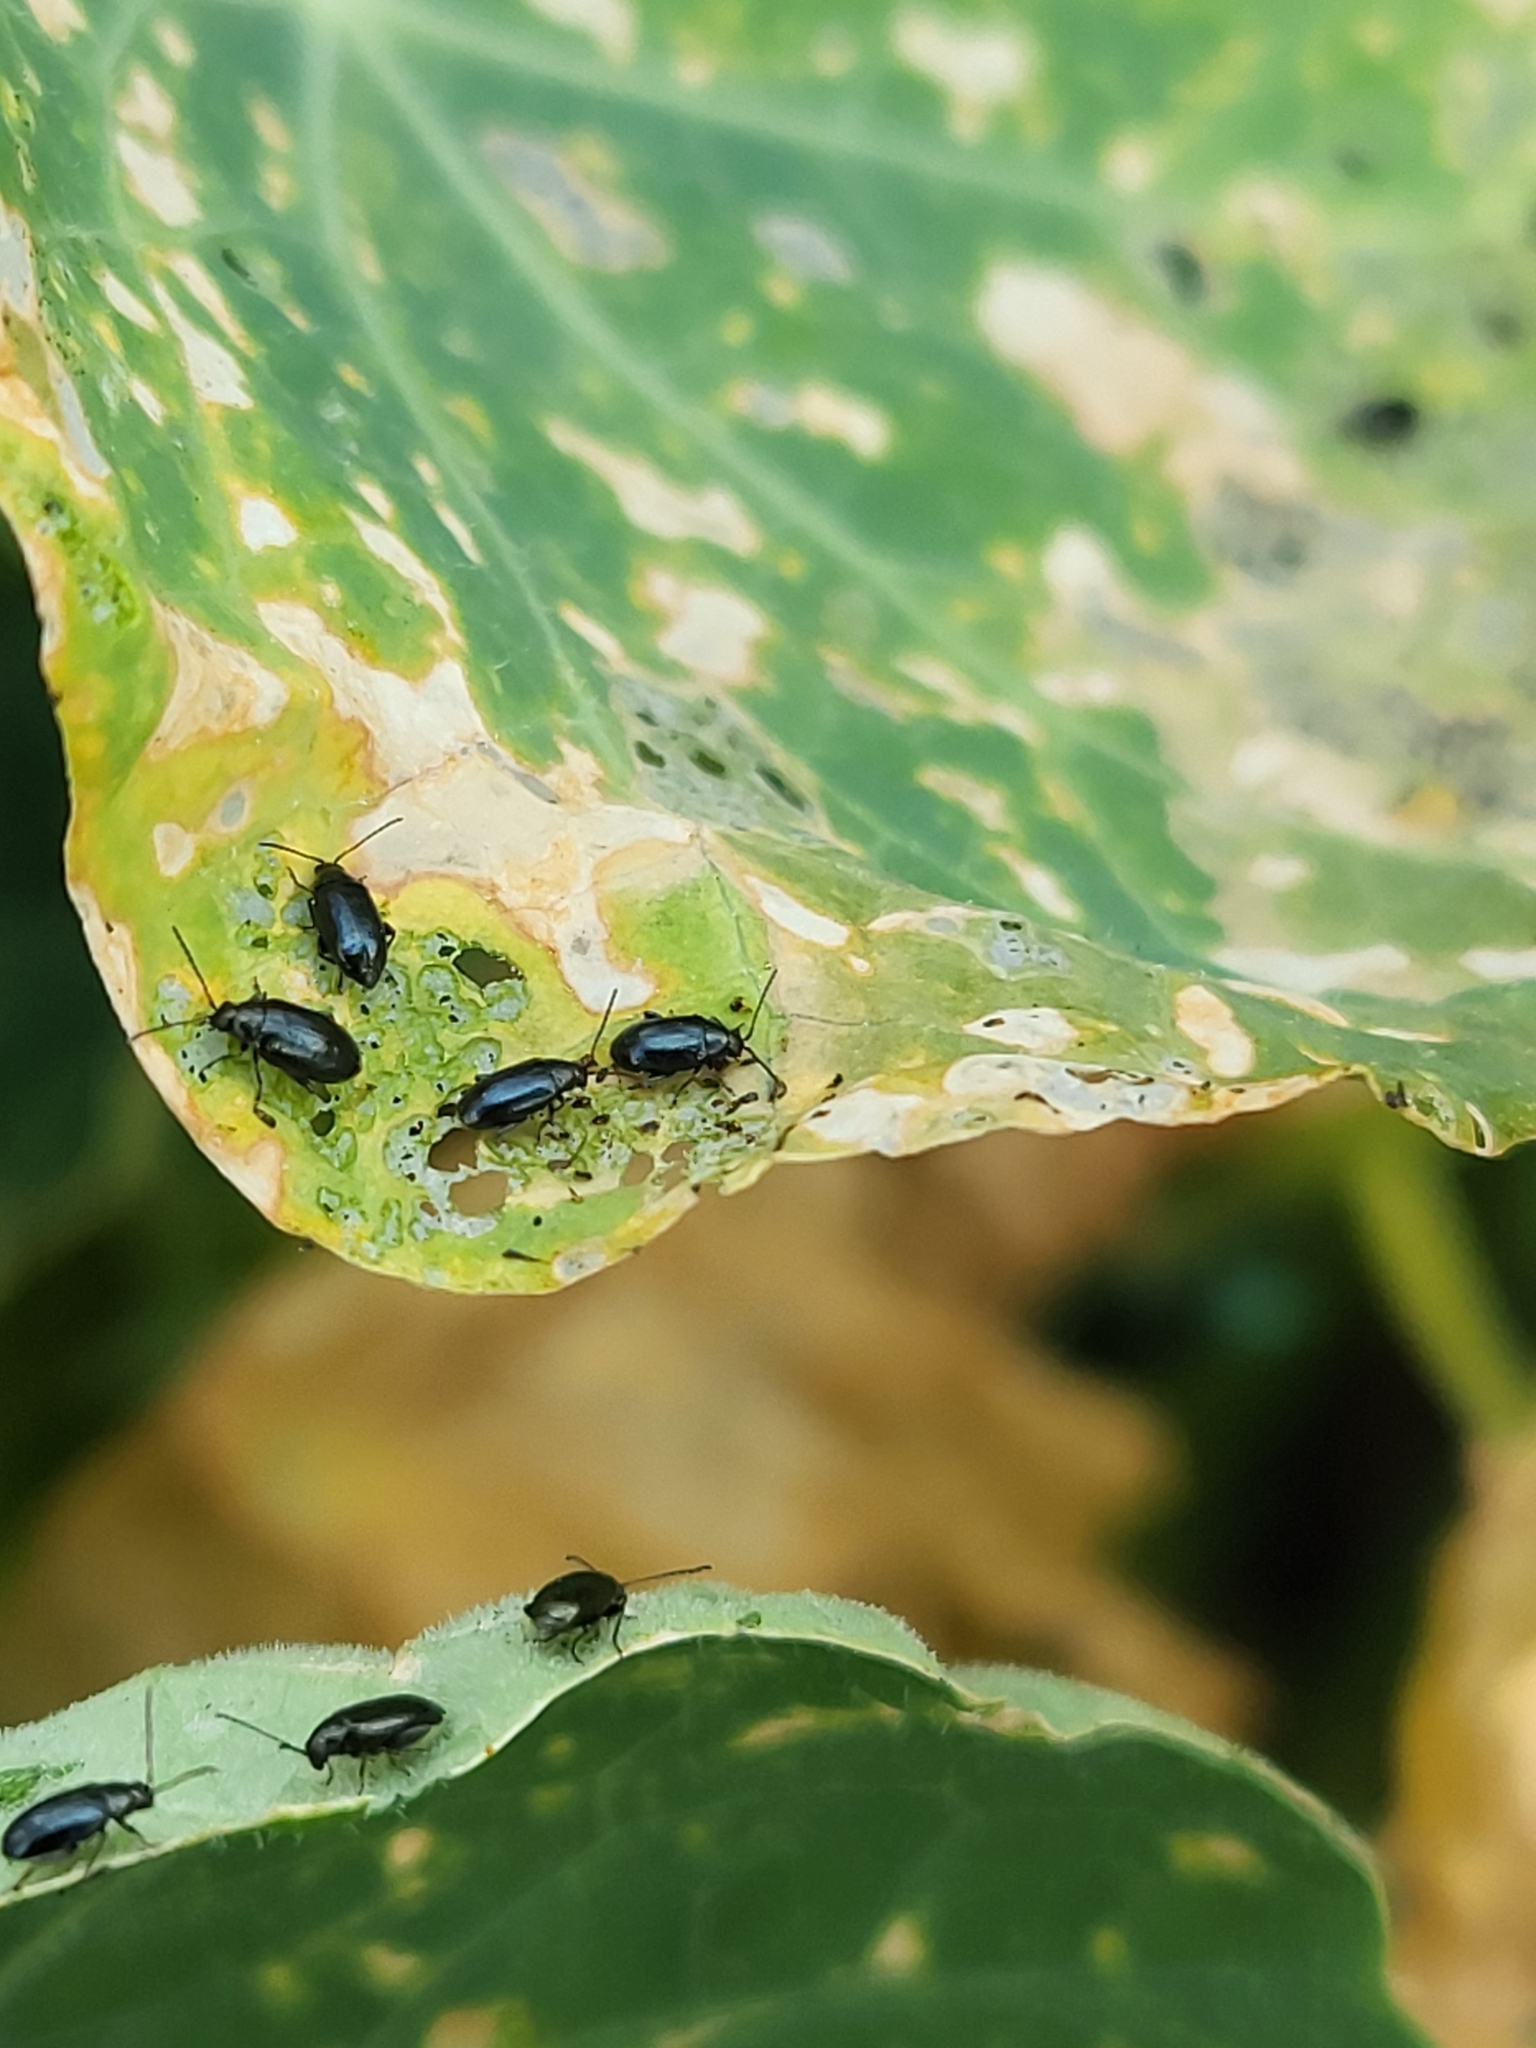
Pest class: crucifer_flea_beetle